Hobart-class destroyer

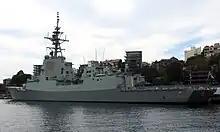
"Brisbane" moored alongside in Sydney just prior to her commissioning in October 2018

"Hobart"s keel was laid down on 6 September 2012, and the ship was launched on 23 May 2015, with 76% of construction complete. "Brisbane" was laid down on 3 February 2014, and by October 2015 was 68% complete. "Sydney" was laid down on 19 November 2015 (two weeks after the "Adelaide"-class frigate of the name was decommissioned, and on the anniversary of the loss of the second "Sydney" during World War II), with block fabrication due to complete in early 2016.